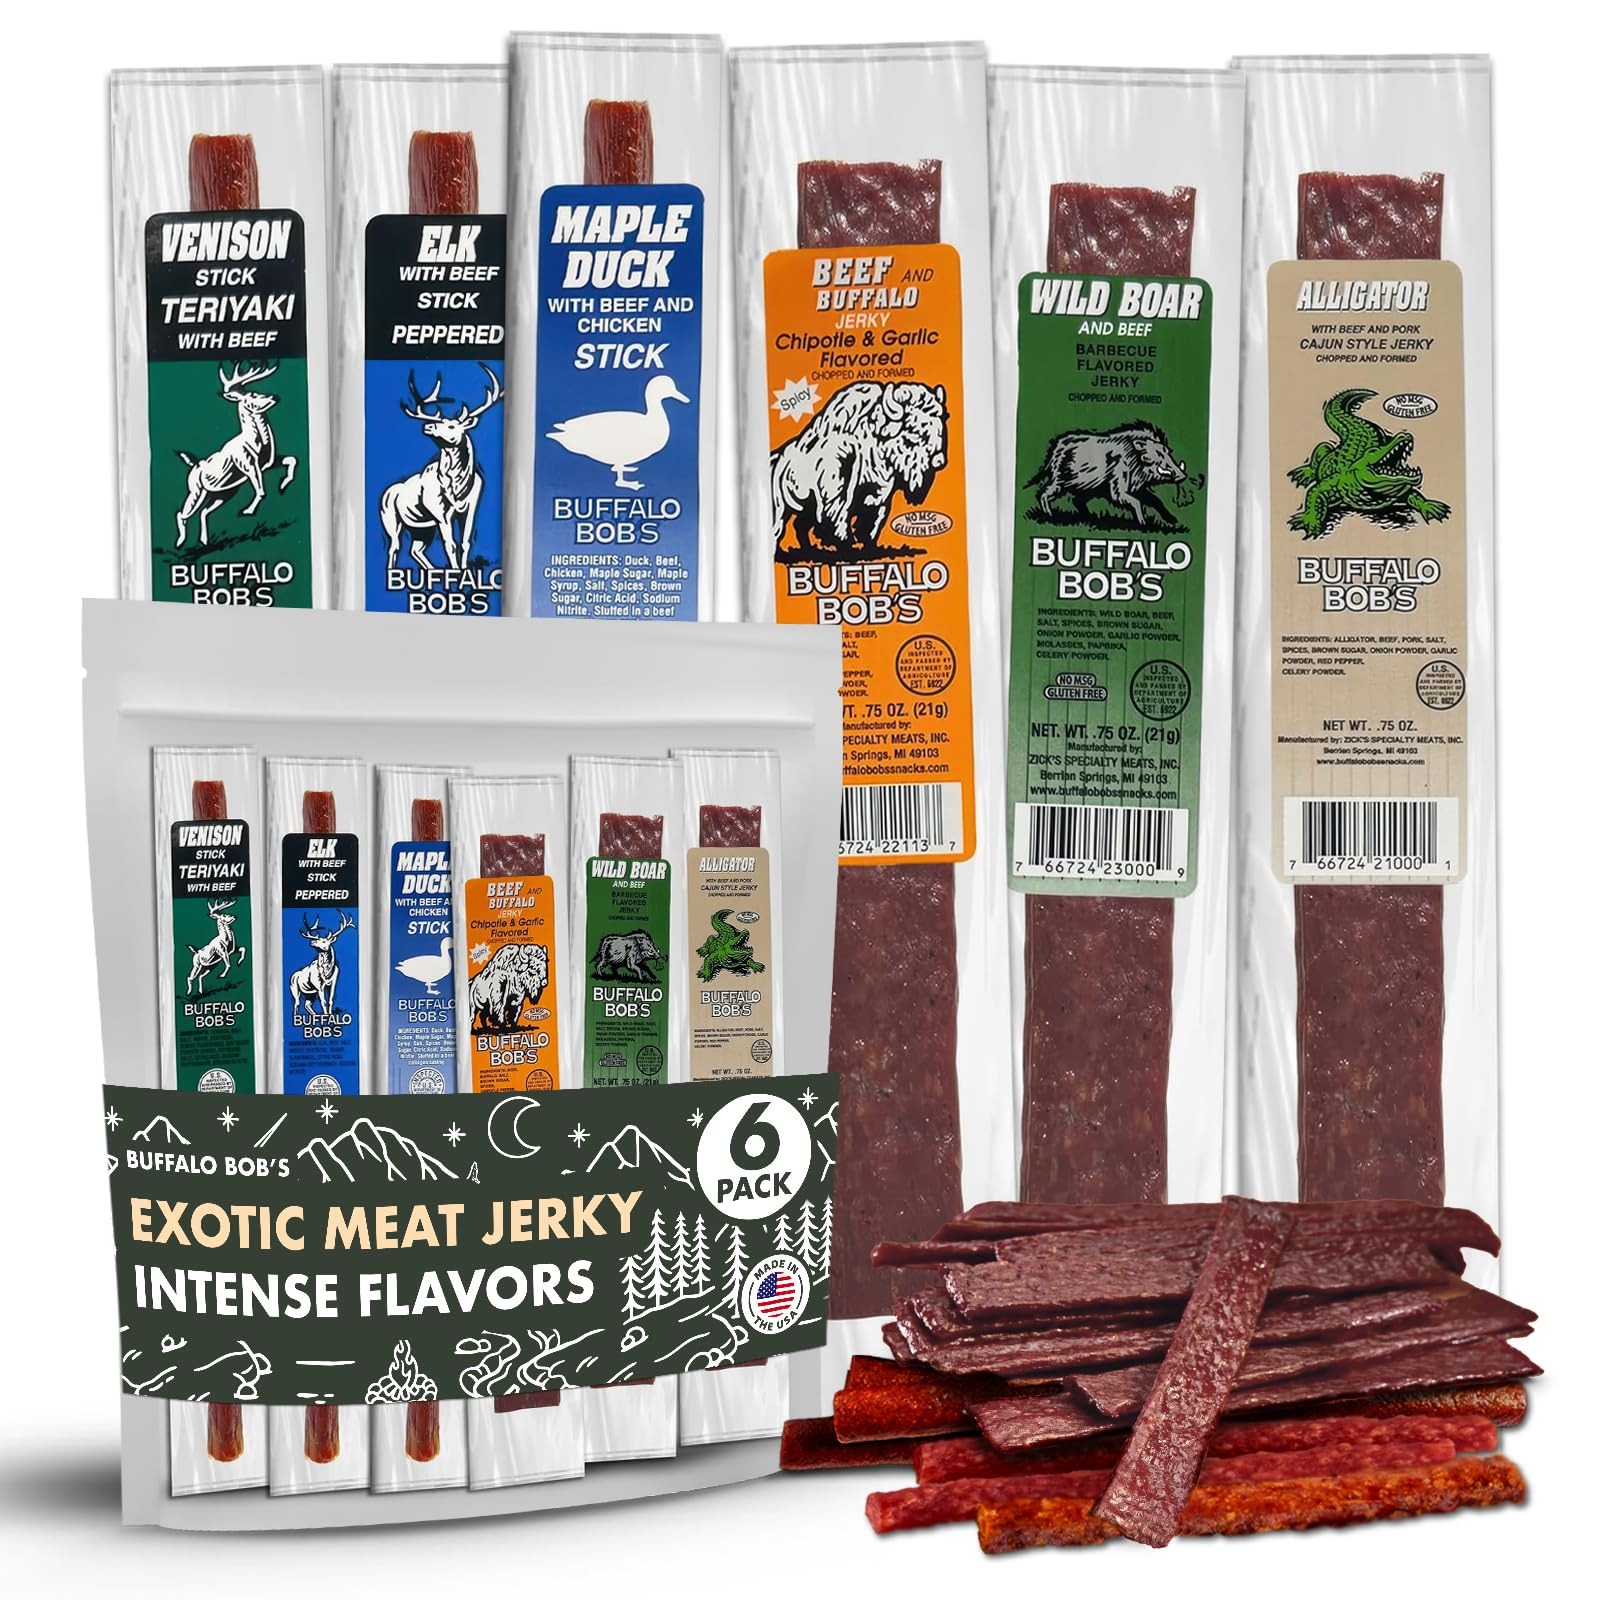
Item Name: Buffalo Bob's Wild Game Exotic Snacks (6 Pack), Beef Jerky Sampler Gift Pack for Men, Jerky Variety Gift Set, Jerky Snack Box, Meat Gifts for Men, Bison Jerky for Humans, Jerky Packs, Keto Gifts
Bullet Point 1: PACKED WITH FLAVOR: Venison Teriyaki, Maple Duck, Elk Peppered, Buffalo Chipotle, Boar BBQ, and Alligator Cajun, this exotic snack variety pack makes a unique gift for men who love hunting or outdoor adventures.
Bullet Point 2: HIGH PROTEIN & GLUTEN FREE: Buffalo Bobs Wild Game Exotic Snack Jerky Sampler is a guilt-free, keto friendly snack option for outdoor adventures like hiking or camping trips.
Bullet Point 3: UNIQUE GIFT: Perfect for creating a gift basket, snack box, or care package. Great for anniversary gifts, birthday gift, stocking stuffer, or a gift for men who want nothing.
Bullet Point 4: ON THE GO SNACKING: Individually wrapped in the perfect portion size, making them easy to handle and enjoy wherever you are. With no crumbs or mess, they are ideal for packing in trips, work, school, or lunch.
Bullet Point 5: PROUDLY MADE in the USA: Buffalo Bob's products are crafted with care in the small town of Berrien Springs, MI. You can be confident that you're supporting local businesses and enjoying the quality craftsmanship that comes with products made in the USA.
Product Description: beef jerky gifts men pack venison alligator meat deer bulk basket sample day foodies food's bison enjoy pork packs cabin ostrich bear stocking stuffers easter real gamers families strange pemmican bob spicy cow hunter carne florida meats food gift
Value: 5.25
Unit: Ounce

Price: 26.32